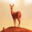
Label: deer